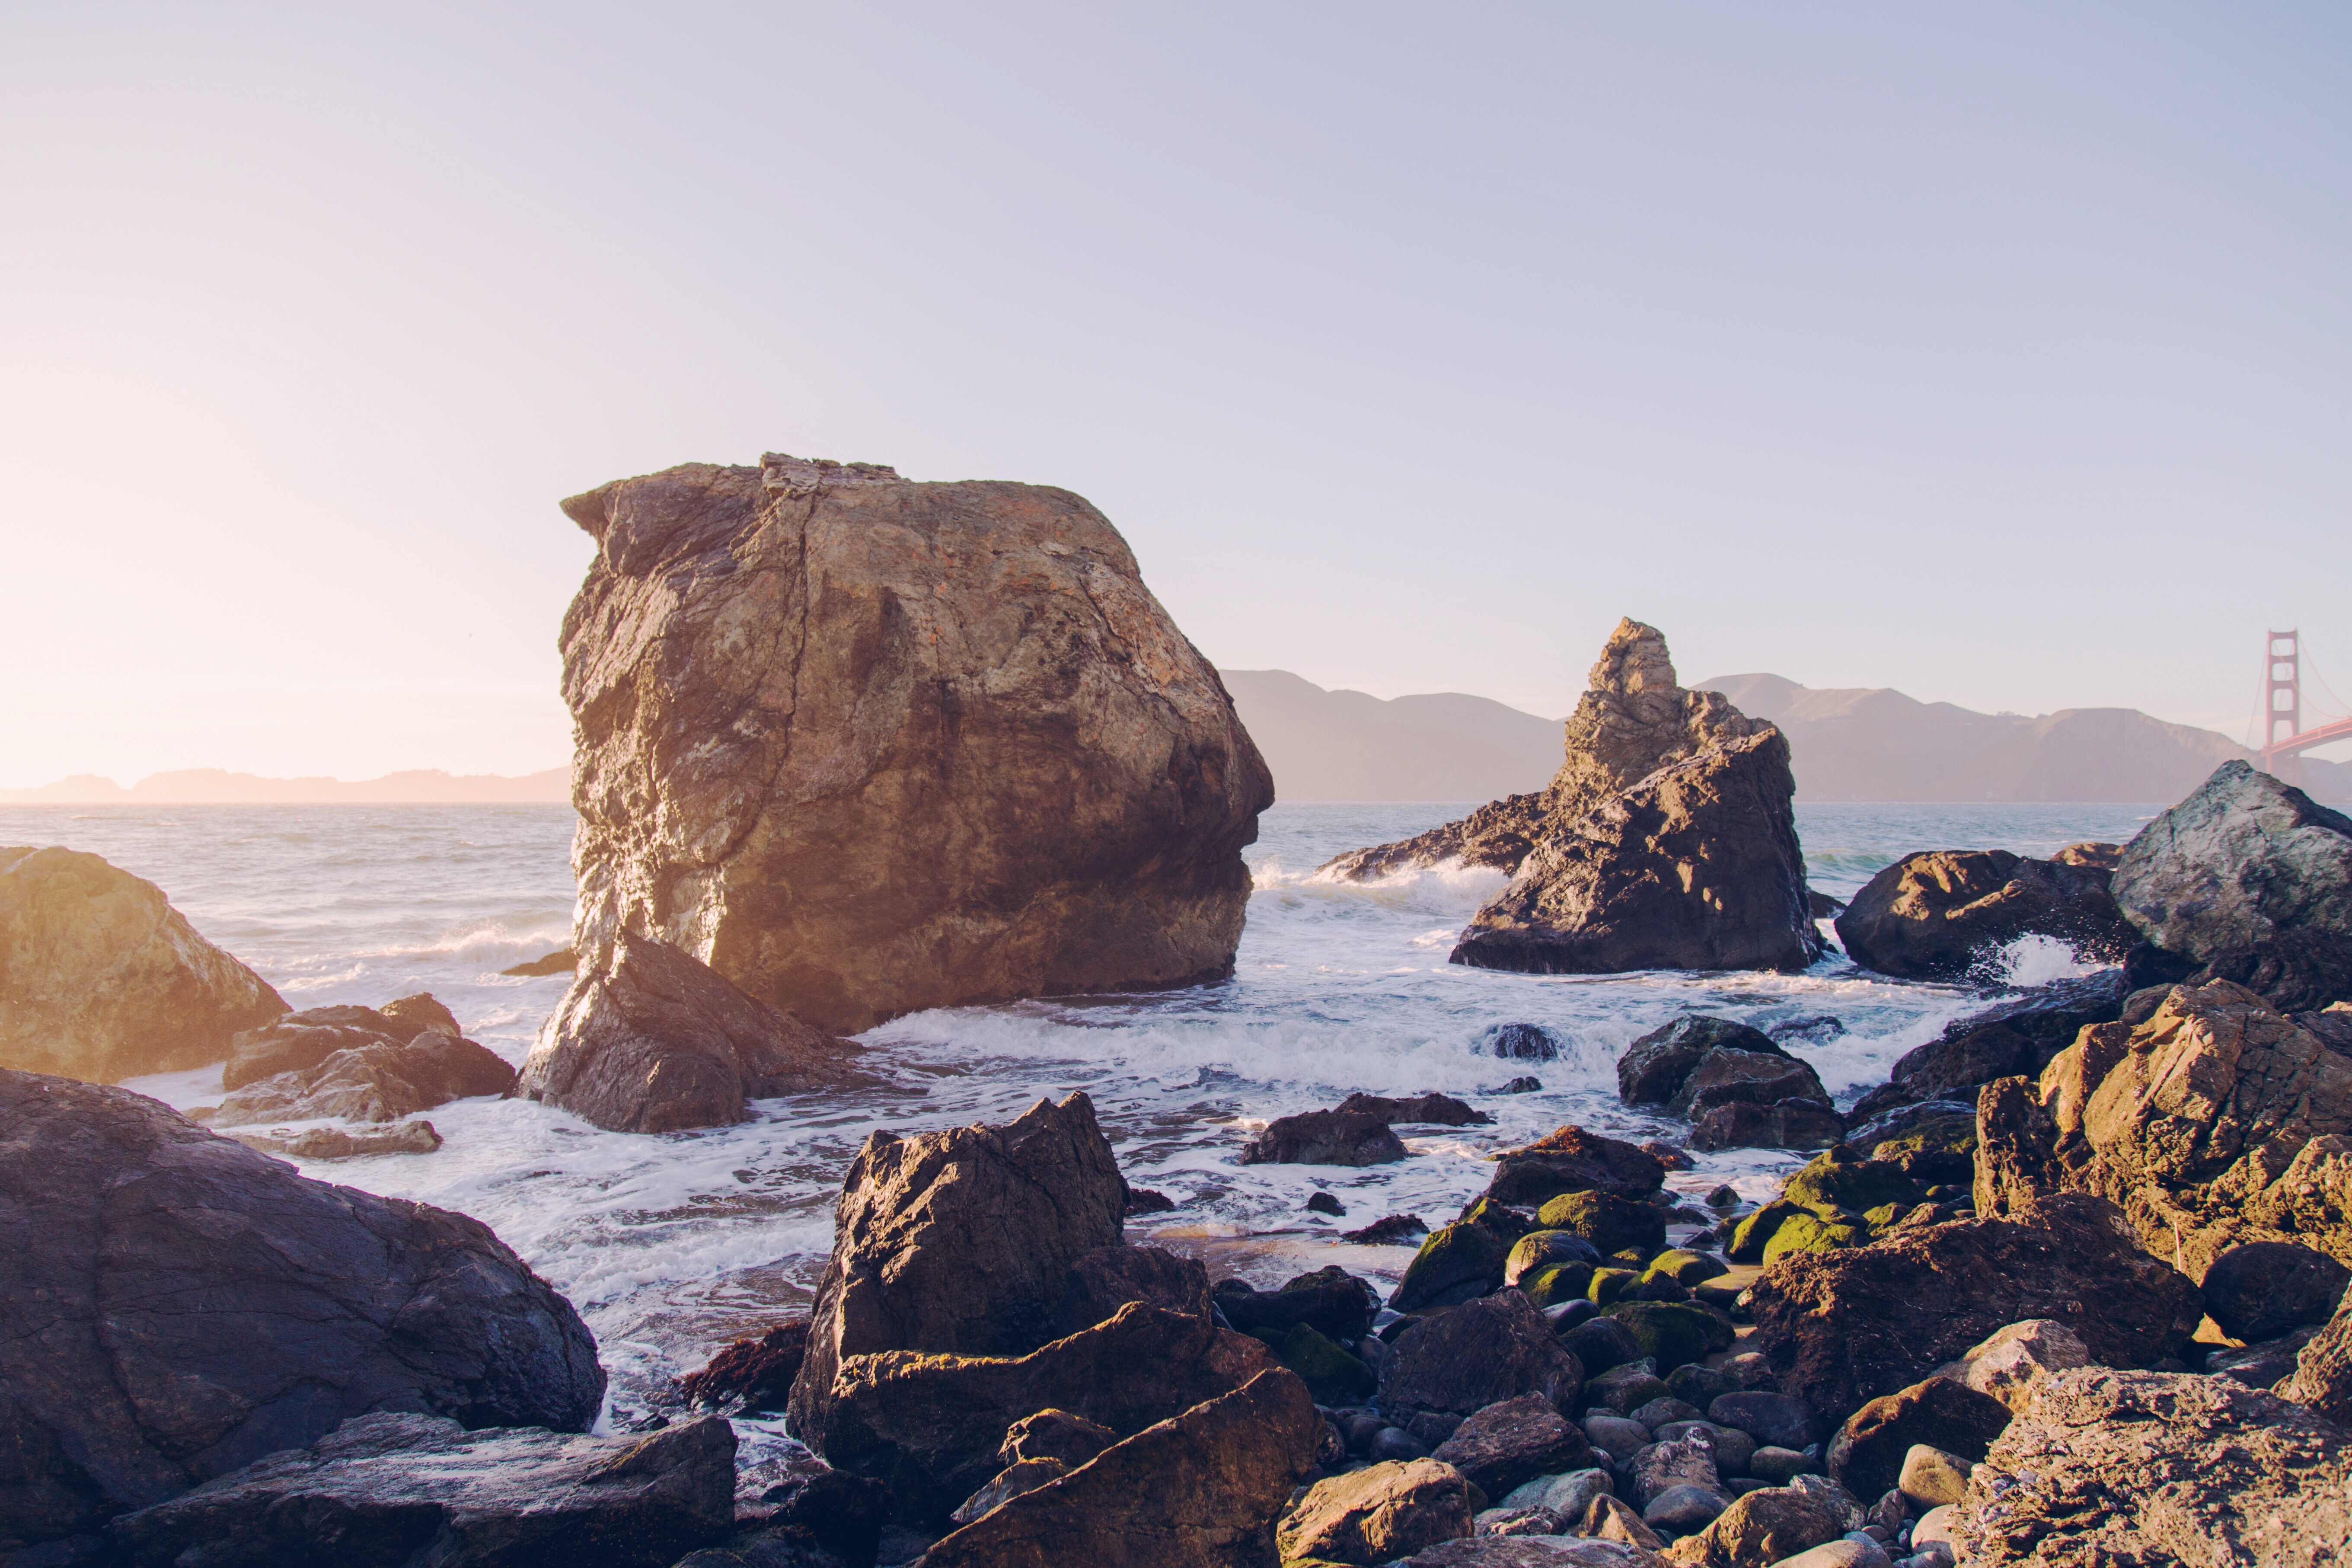
beach, landscape, sea, coast, rock, ocean, mountain, shore, wave, formation, san francisco, cliff, cove, bay, stack, terrain, material, body of water, geology, cape, landform, natural environment